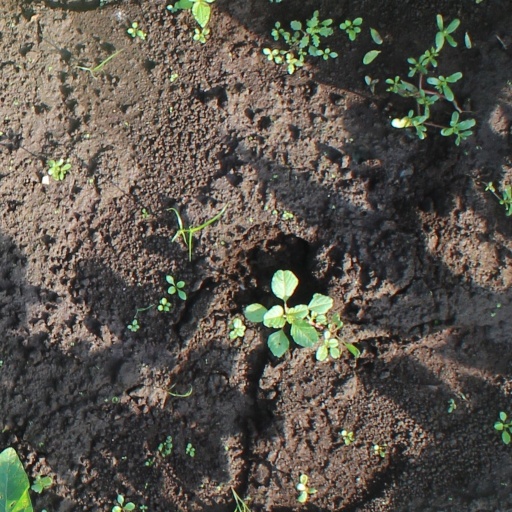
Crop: soybean